Slat armor

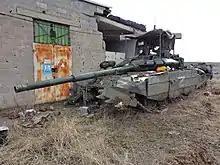
An abandoned and damaged Russian T-72B3M tank with improvised top-mounted slat armor during the 2022 Russian invasion of Ukraine at Mariupol

In 2021, various Russian tanks were observed with top-mounted improvised slat armor made from steel grilles; these were nicknamed "kozyrek ot solntsa" ("sun visors") by Russian tank crews, and the Russian Ministry of Defense stated in mid-2021 that they were intended to enhance protection against "various weapons". In December 2021, the Ukrainian Army released video of a military exercise in which an armored fighting vehicle (apparently a BTR fitted with a T-64-like turret) carrying such equipment was destroyed by a Javelin missile. These implementations add weight to the tank, increase its visual profile, and make it more difficult for the crew to enter and exit the vehicle. In 2022, during the Russian invasion of Ukraine where they saw combat usage, they were pejoratively termed "cope cages" by English-language online communities, western military analysts, and British defence secretary, Ben Wallace, expressing skepticism over their real-world effectiveness, based on the assumption by these analysts that the armor was most likely designed in an attempt to mitigate the threat of top-down anti-tank missiles such as the FGM-148 Javelin, and other top-attack munitions.